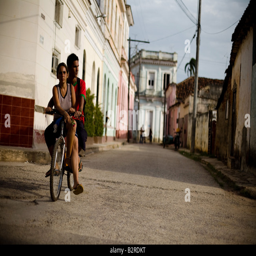
couple of teenagers riding a bicycle